Sanford, Florida

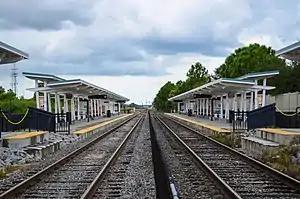
Sanford SunRail Station

Sanford has multiple Lynx bus routes serving various destinations including its historic downtown, Seminole State College, the Sanford Sunrail Station, and its mall (Seminole Towne Center).